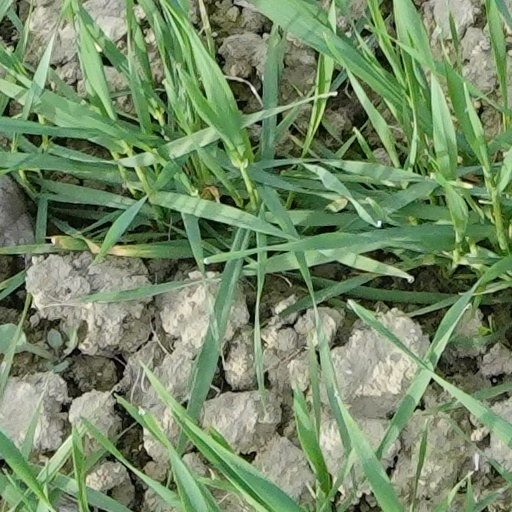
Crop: wheat